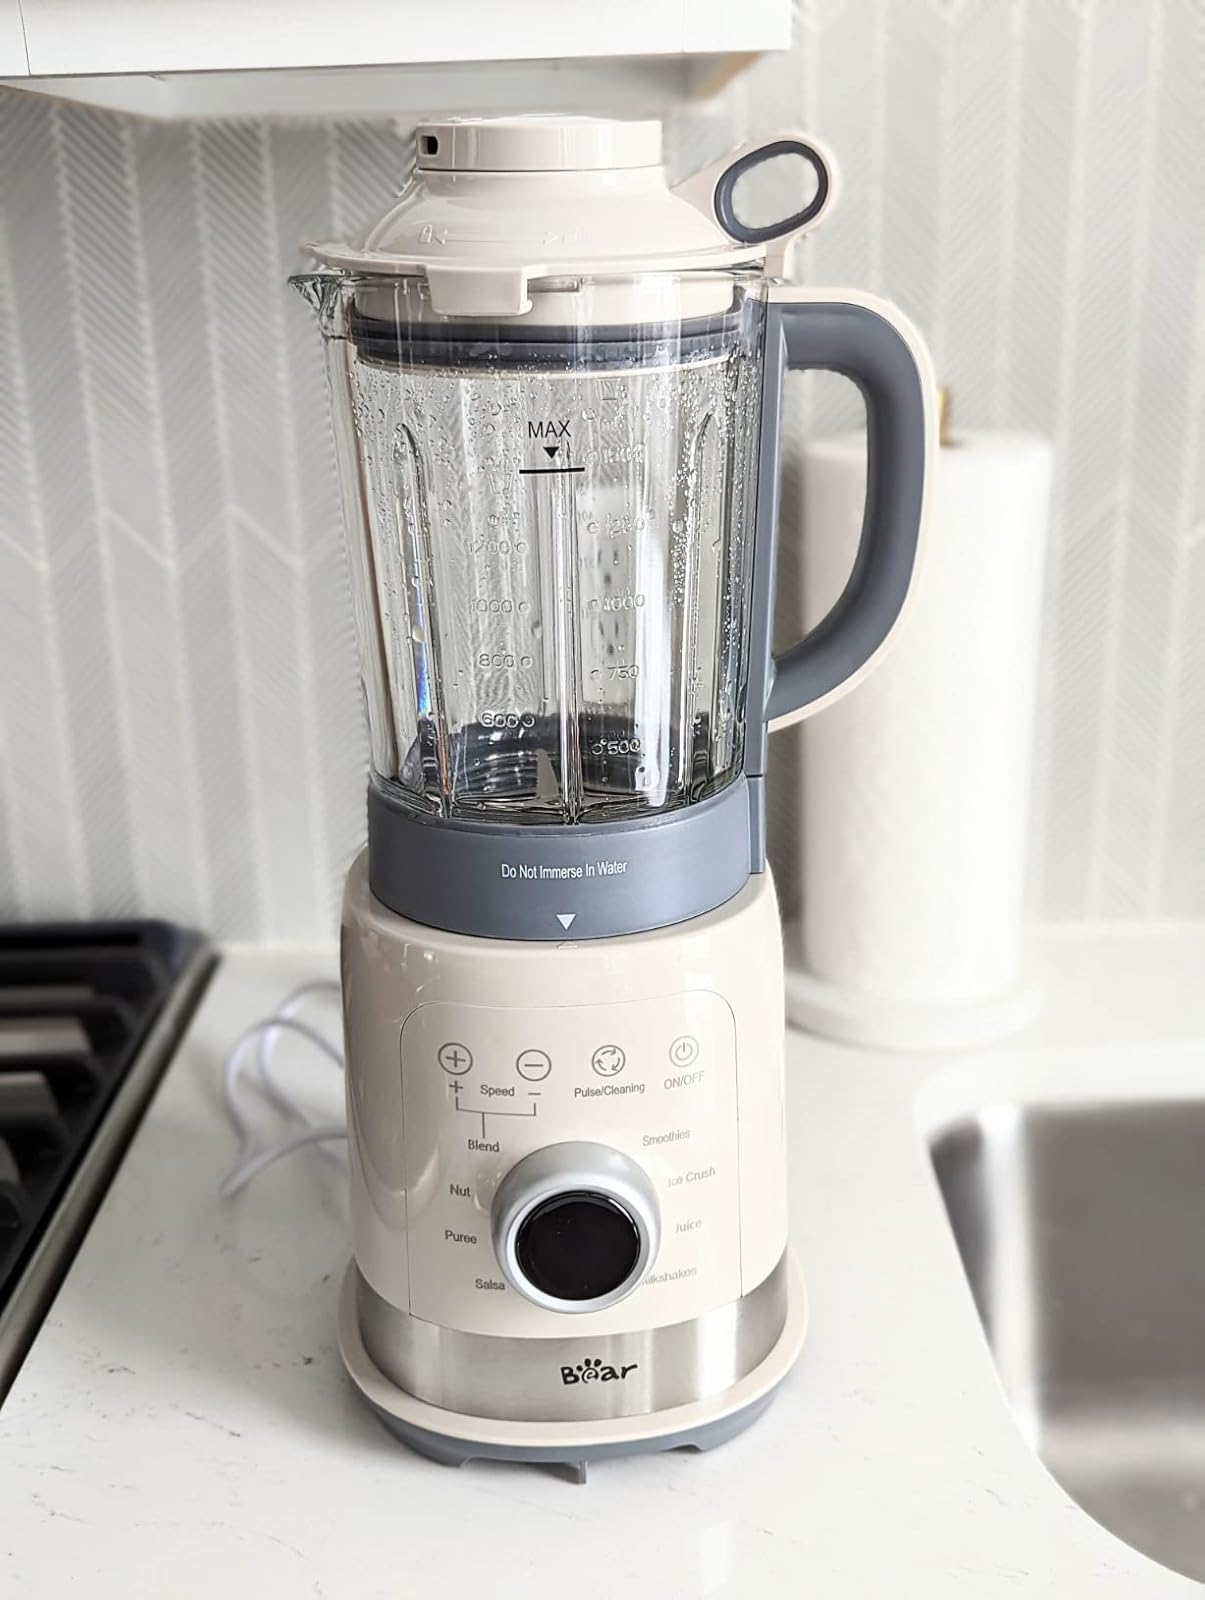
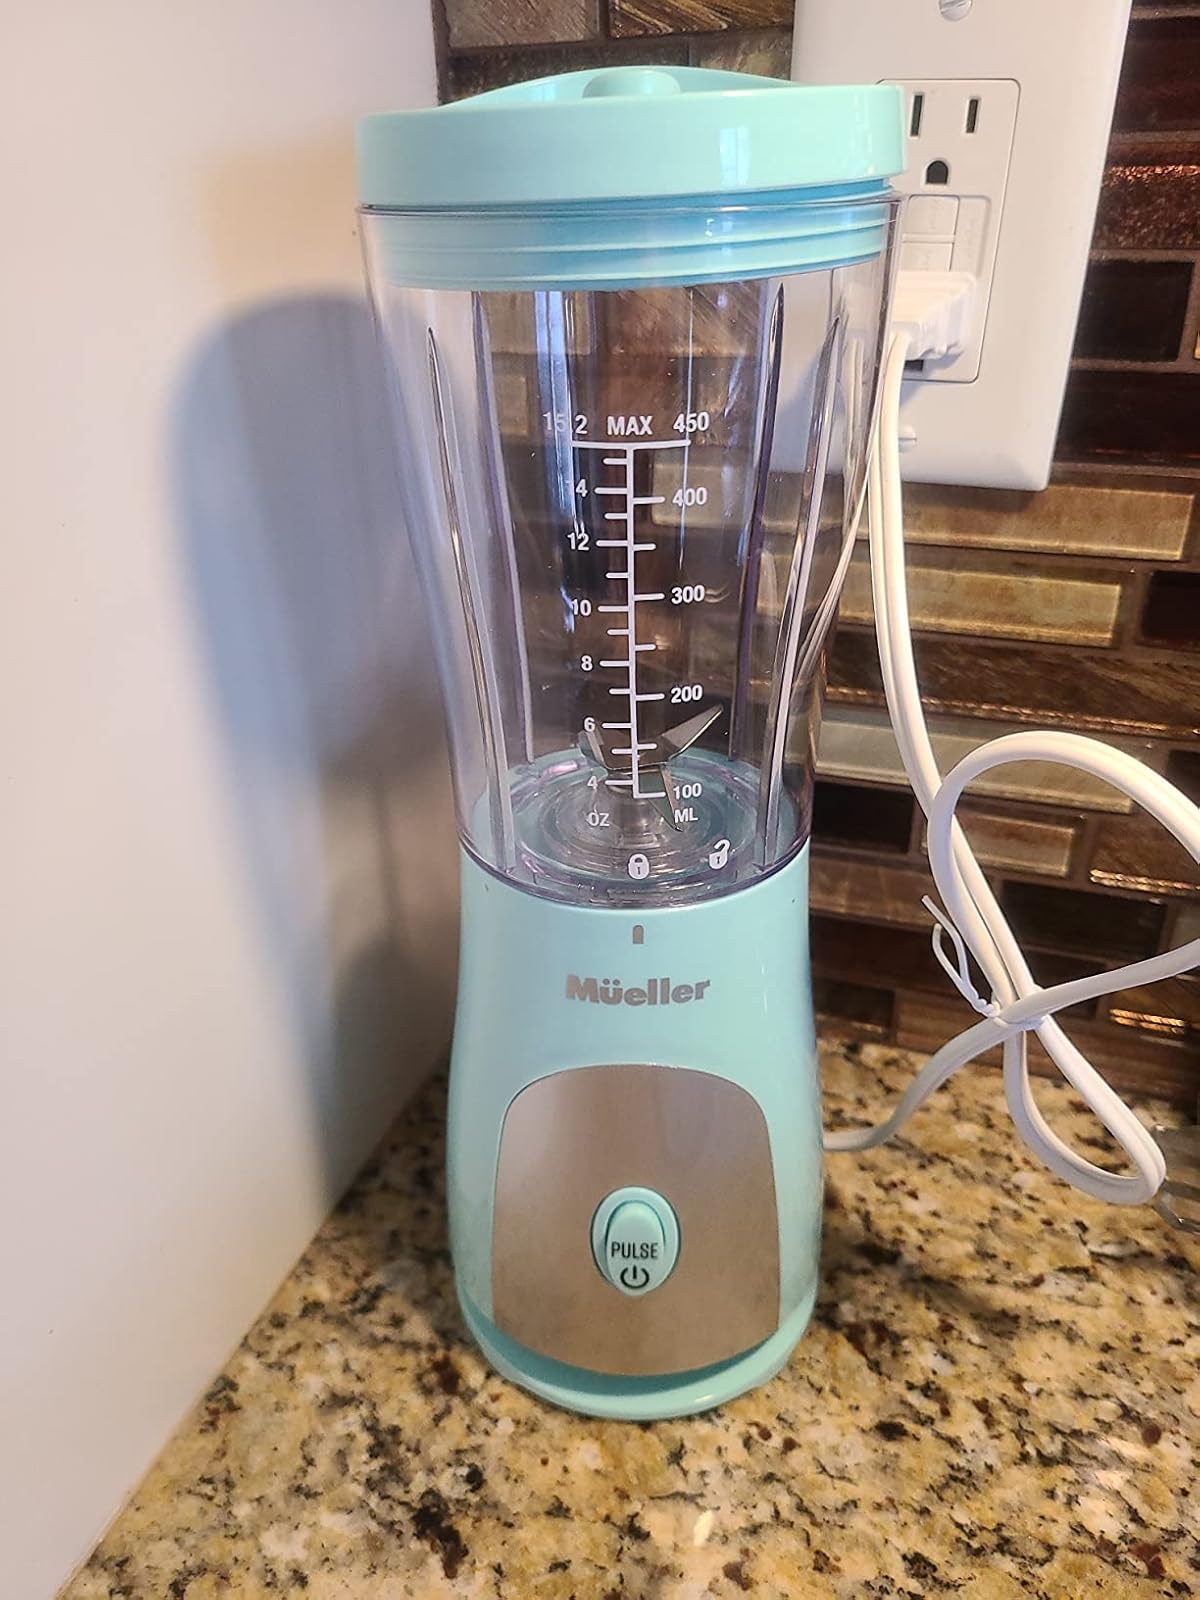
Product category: items_blender
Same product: no